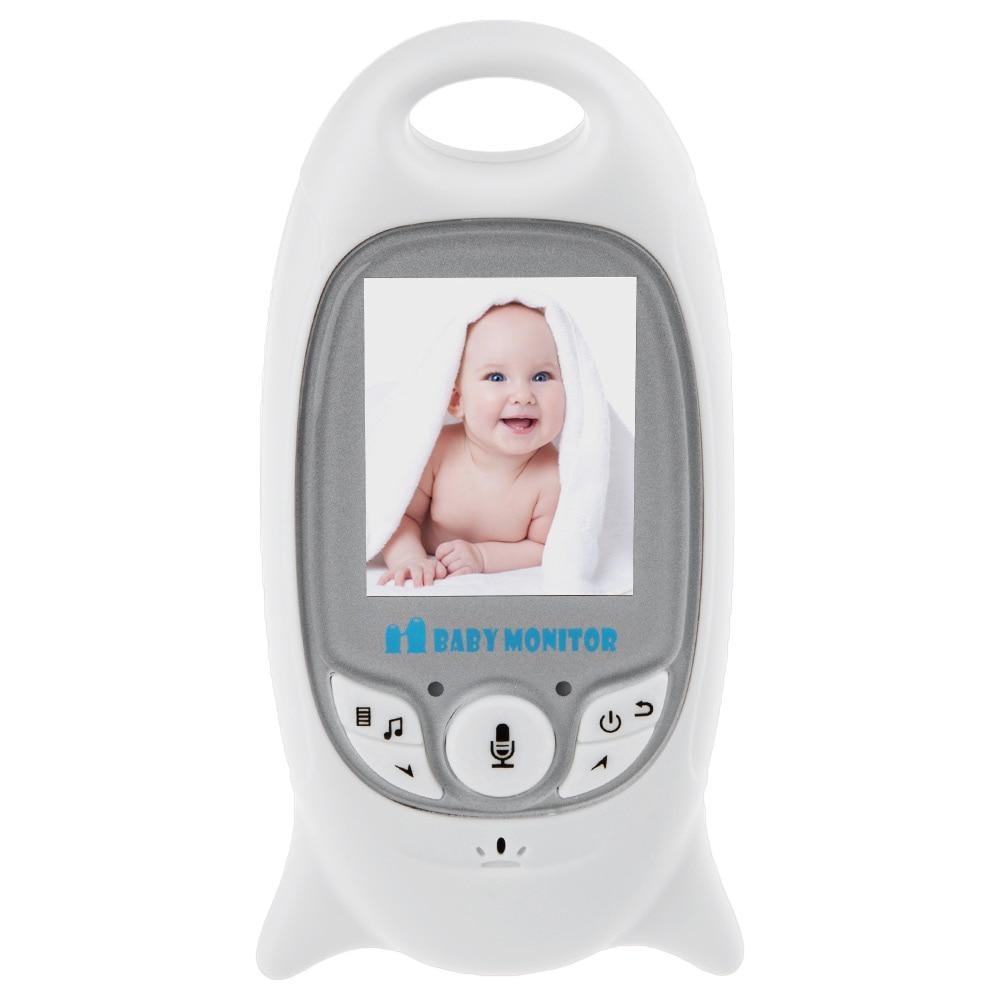
MONITEUR AUDIO DE SOMMEIL POUR BEBE
Livraison estimée : 6 à 10 jours ouvrés 📦 LIVRAISON GRATUITE : 💰 R É DUCTION DE 15 % sur chaque commande avec le code promo BIENVENUE10 ⚠️ Important : Pour les livraisons internationales hors UE, des frais de douane et taxes d'importation peuvent s'appliquer selon votre pays. Ces frais sont à la charge du client et ne sont pas inclus dans le prix du produit General: Transmission frequency: ISM 2400-2483.5MHZ Transmission power: 17dBm Unobstructed effective range: 160ft/50m indoor/850ft/260m outdoor, line of sight Spread spectrum: AFH & TDMA Modulation mode: GFSK Operating temperature: 14-122°Fahrenheit/-10 - 50° Operating humidity:<85% baby camera Monitor: LCD size: 2.0 inch Resolution supported: 176 x 220 Resolution sensitivity: -90 dBm Consumption current: 200 mA Battery: Built-in Li-polymer/500mAh Power supply: 5V / 550mA DC Dimensions: 6.3 x 12.6 x 2.7 cm Camera: Image sensor: CMOS 0.3 Mega Minimum illumination: 0 Lux (IR on) Night vision distance: 15FT/5m View angle: Diagonal 31° Power consumption: 200mA Power supply: 5V / 550mA DC Dimensions: 6.0 x 10.2 x 6 cm
Brand: eprolo
Category: Baby & Toddler > Baby Safety > Baby Monitors > Audio & Video Baby Monitors